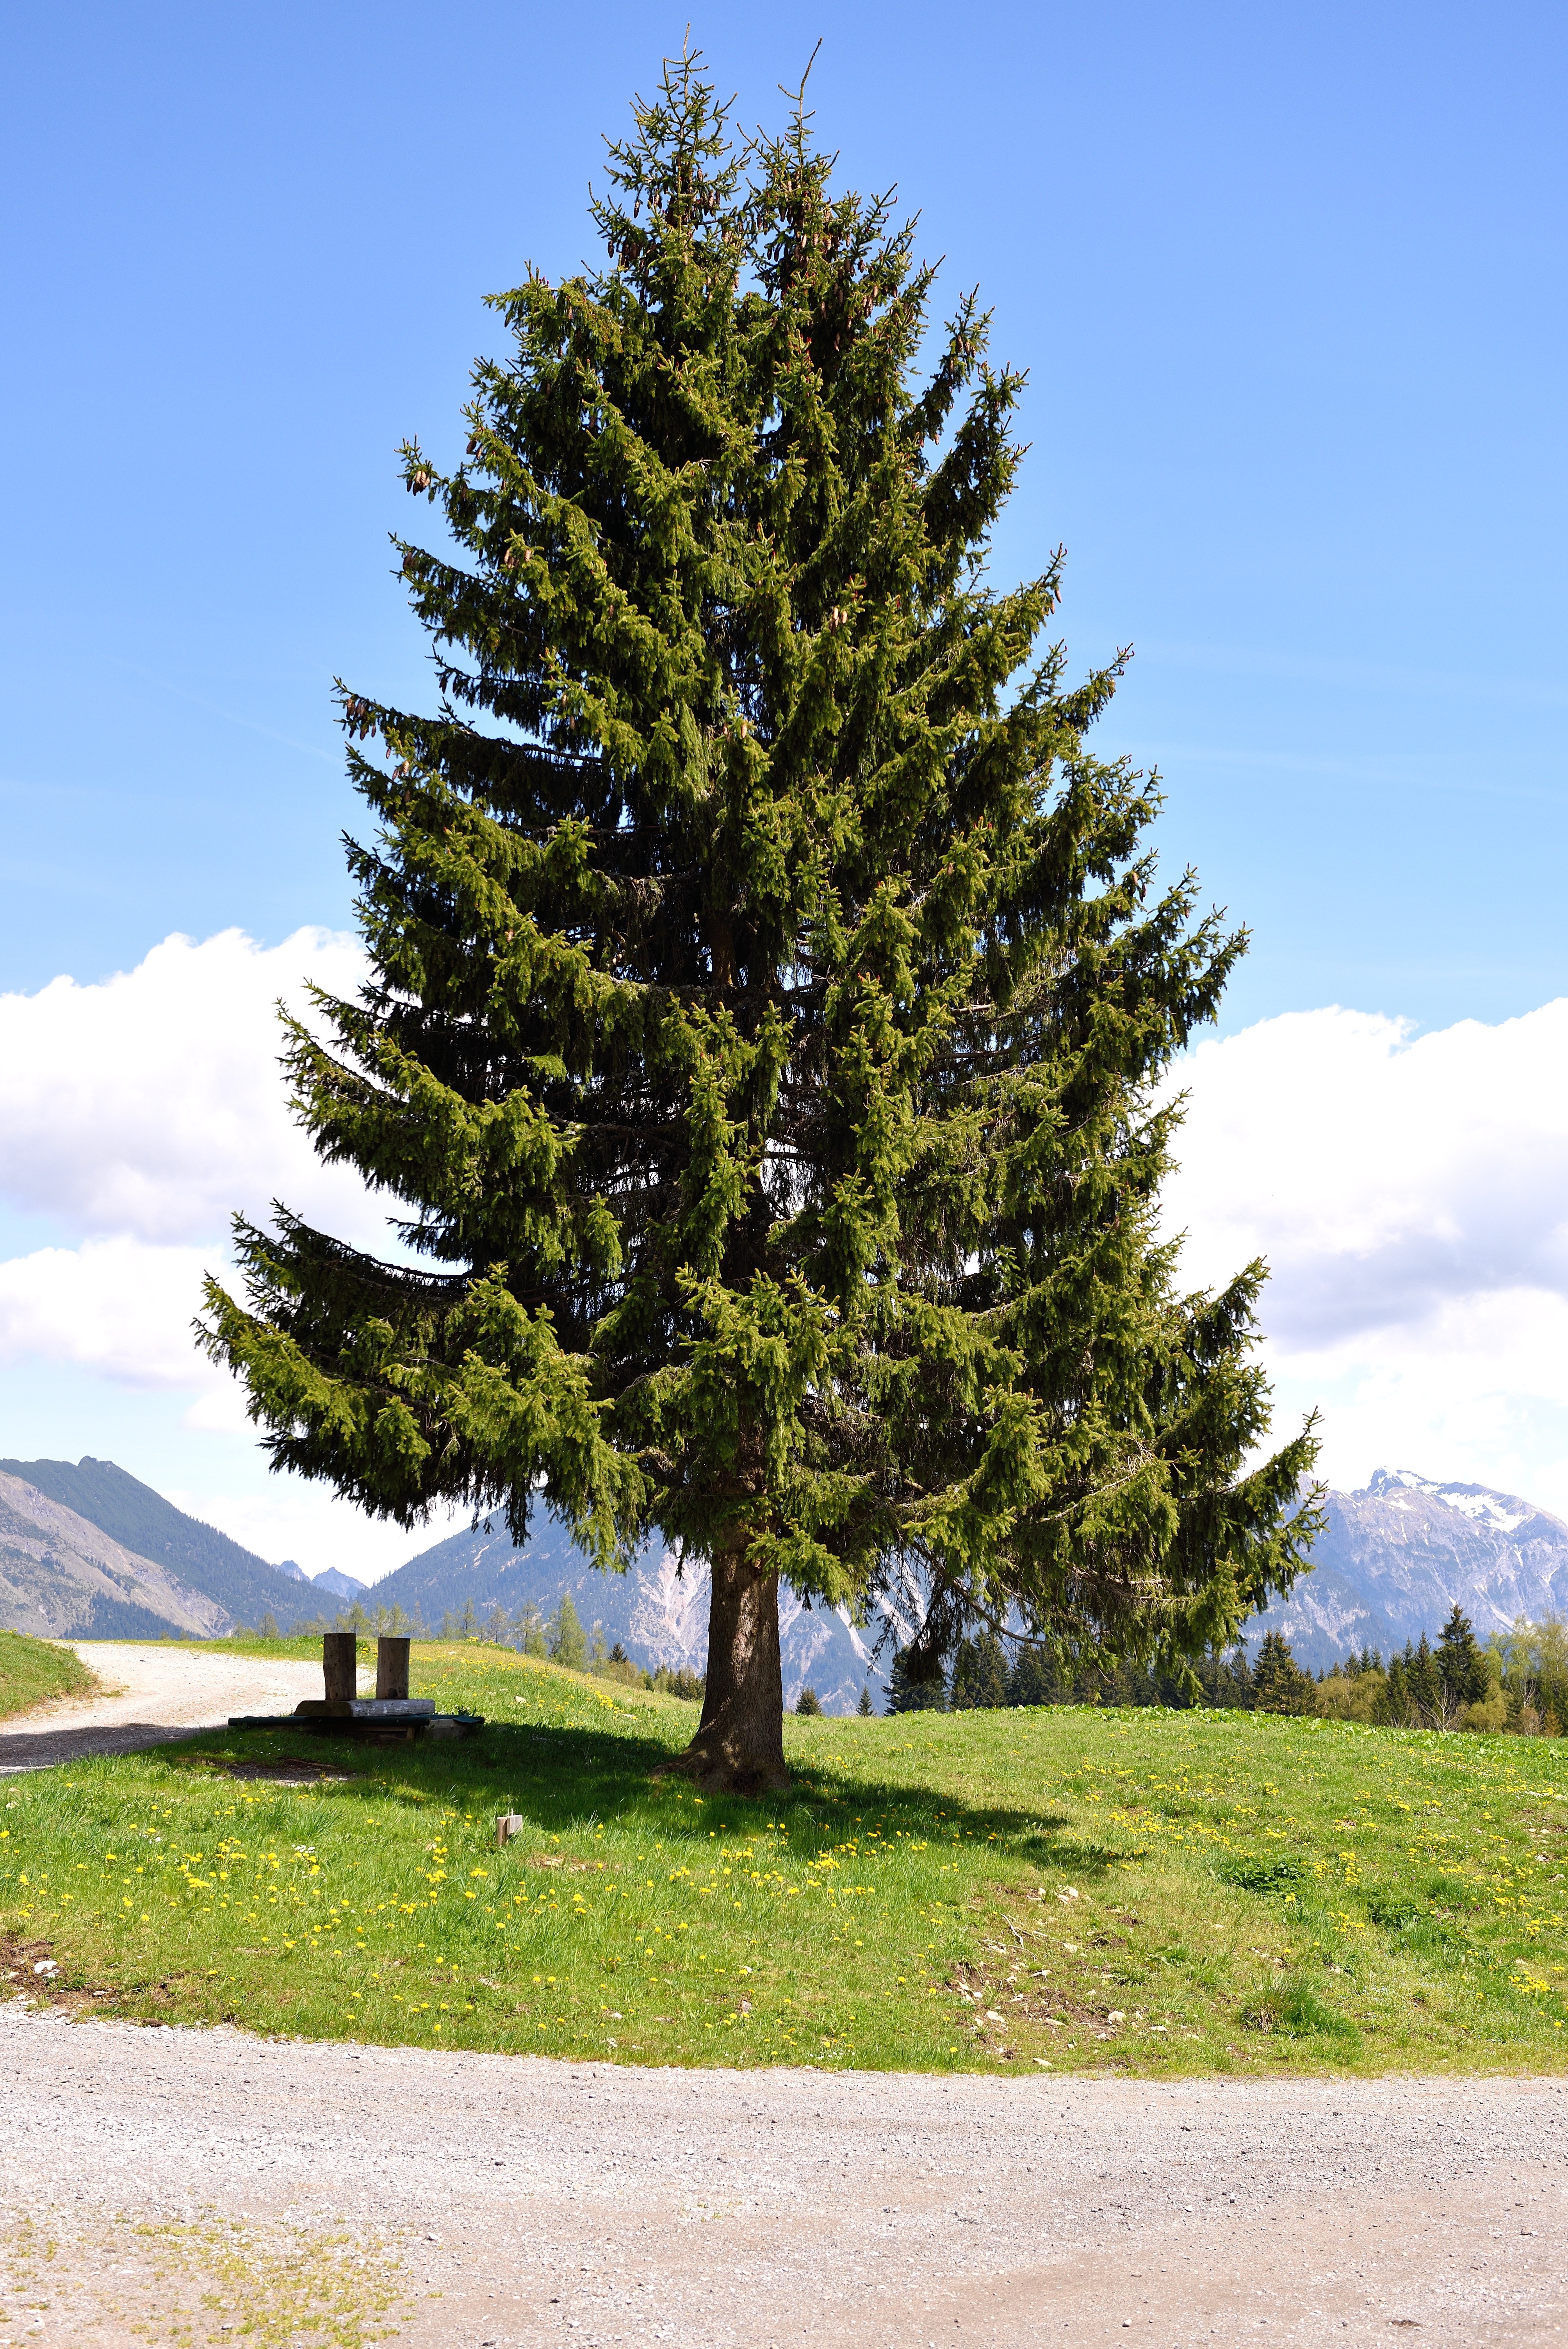
landscape, tree, nature, branch, plant, evergreen, fir, christmas tree, conifer, spruce, larch, ecosystem, flowering plant, biome, pine family, woody plant, temperate coniferous forest, land plant